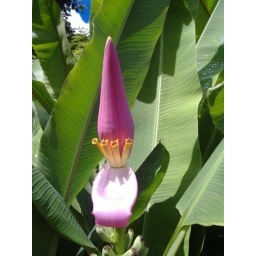
The flower on a banana tree looks ready to bloom. Check out the bananas below the purple and white flower